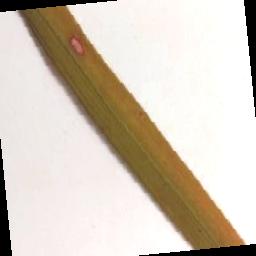
Label: Rice___Leaf_Blast